Economy of Bosnia and Herzegovina

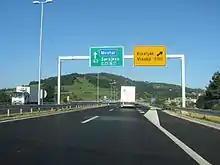
Motorway on the Pan-European Corridor Vc between Sarajevo and Visoko

The Bosnian government has issued an international tender for the construction of the 350 km long Pan-European Corridor Vc in Bosnia and Herzegovina which will passes along the route Budapest-Osijek-Sarajevo-Ploče. The highway along this corridor is the most significant roadway in Bosnia and Herzegovina and the shortest communication route between Central Europe and the Southern Adriatic. The routing of the road passes through the central part of the country in the north–south direction from Donji Svilaj to the border of B&H, north from the Croatian port of Ploče, following the rivers Bosna and Neretva. More than 50% of the total population and the economic activity of Bosnia and Herzegovina lies within the zone of influence along this route.